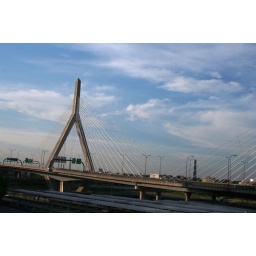
This new bridge was designed to echo the shape of the Bunker Hill monument in the lower right.